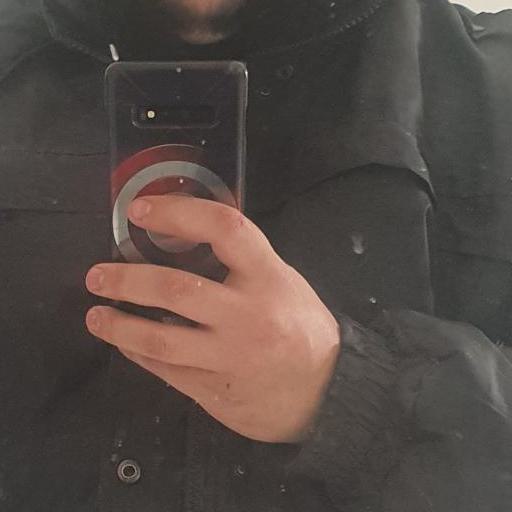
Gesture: no_gesture